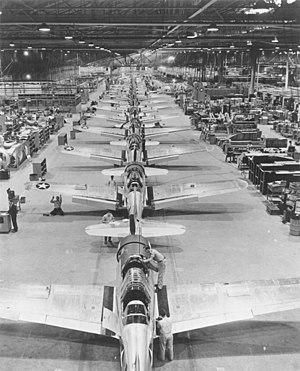
Vultee Aircraft Inc est un constructeur aéronautique américain disparu. Cette entreprise doit son nom à Jerry Vultee, ingénieur aéronautique tragiquement disparu en 1938. En novembre 1942 Vultee entra dans le capital de Consolidated Aircraft Corporation, les deux entreprises formant Consolidated Vultee Aircraft Corporation en mars 1943. En 1954, Convair fut absorbée à son tour par General Dynamics.